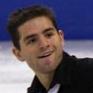
Age: 21